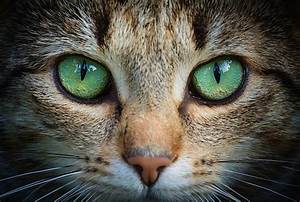
Label: cat